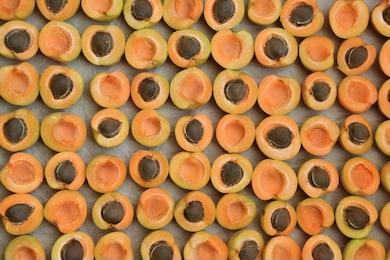
Label: others